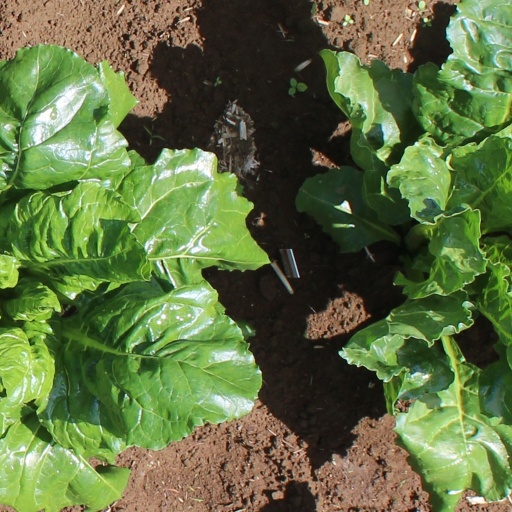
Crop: sugar beet